John and Alice Fullam House

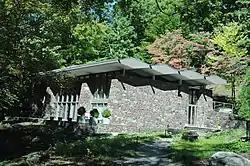

The John and Alice Fullam Residence, designed in 1957 by modernist architect Paul Rudolph, is located in a rural part of Bucks County, Pennsylvania, in Wrightstown Township, approximately northwest of Newtown and west of the Delaware River. The house is situated on a ruggedly hilly, densely treed, almost lot that was once part of an old logging trail. The Fullam Residence was listed to the National Register of Historic Places in 2019.